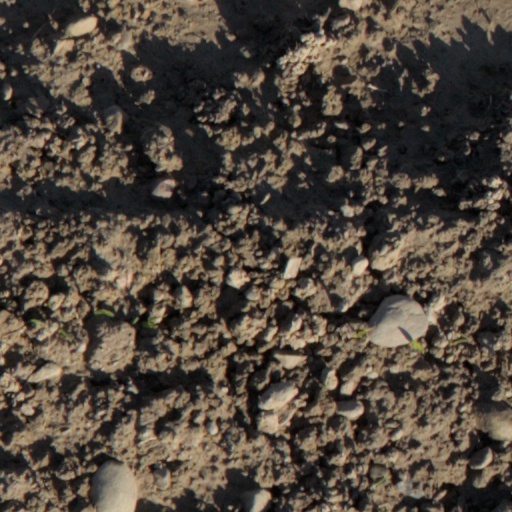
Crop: wheat